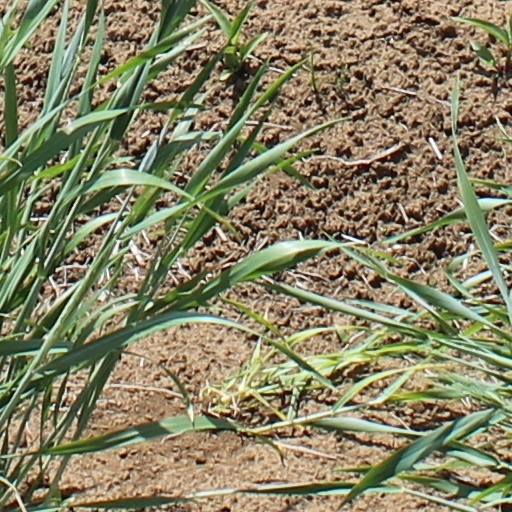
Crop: wheat